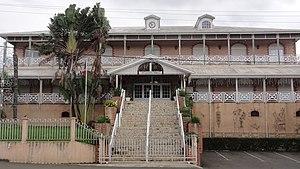
Mairie de Bourail
Bourail est une commune française de Nouvelle-Calédonie sur la côte ouest de la Grande Terre, au nord de la Province Sud, côté ouest, à environ 160 km au nord-ouest de Nouméa, sur la RT1, au nord de La Foa, Farino, Moindou et Sarraméa, au sud de Poya, Pouembout, Koné et Voh.